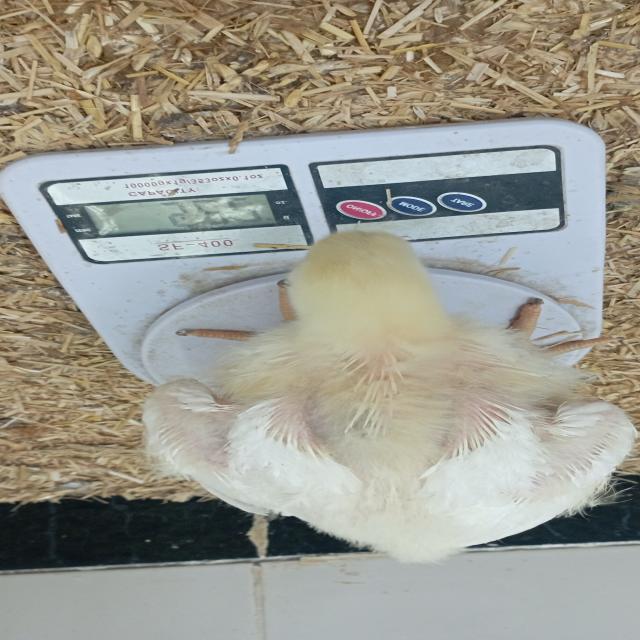
Weight: 522 g